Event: Nepal Earthquake
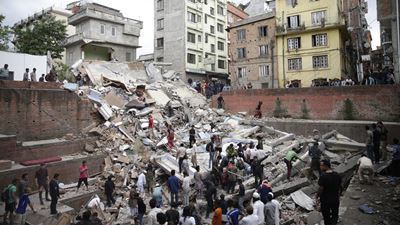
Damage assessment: damage